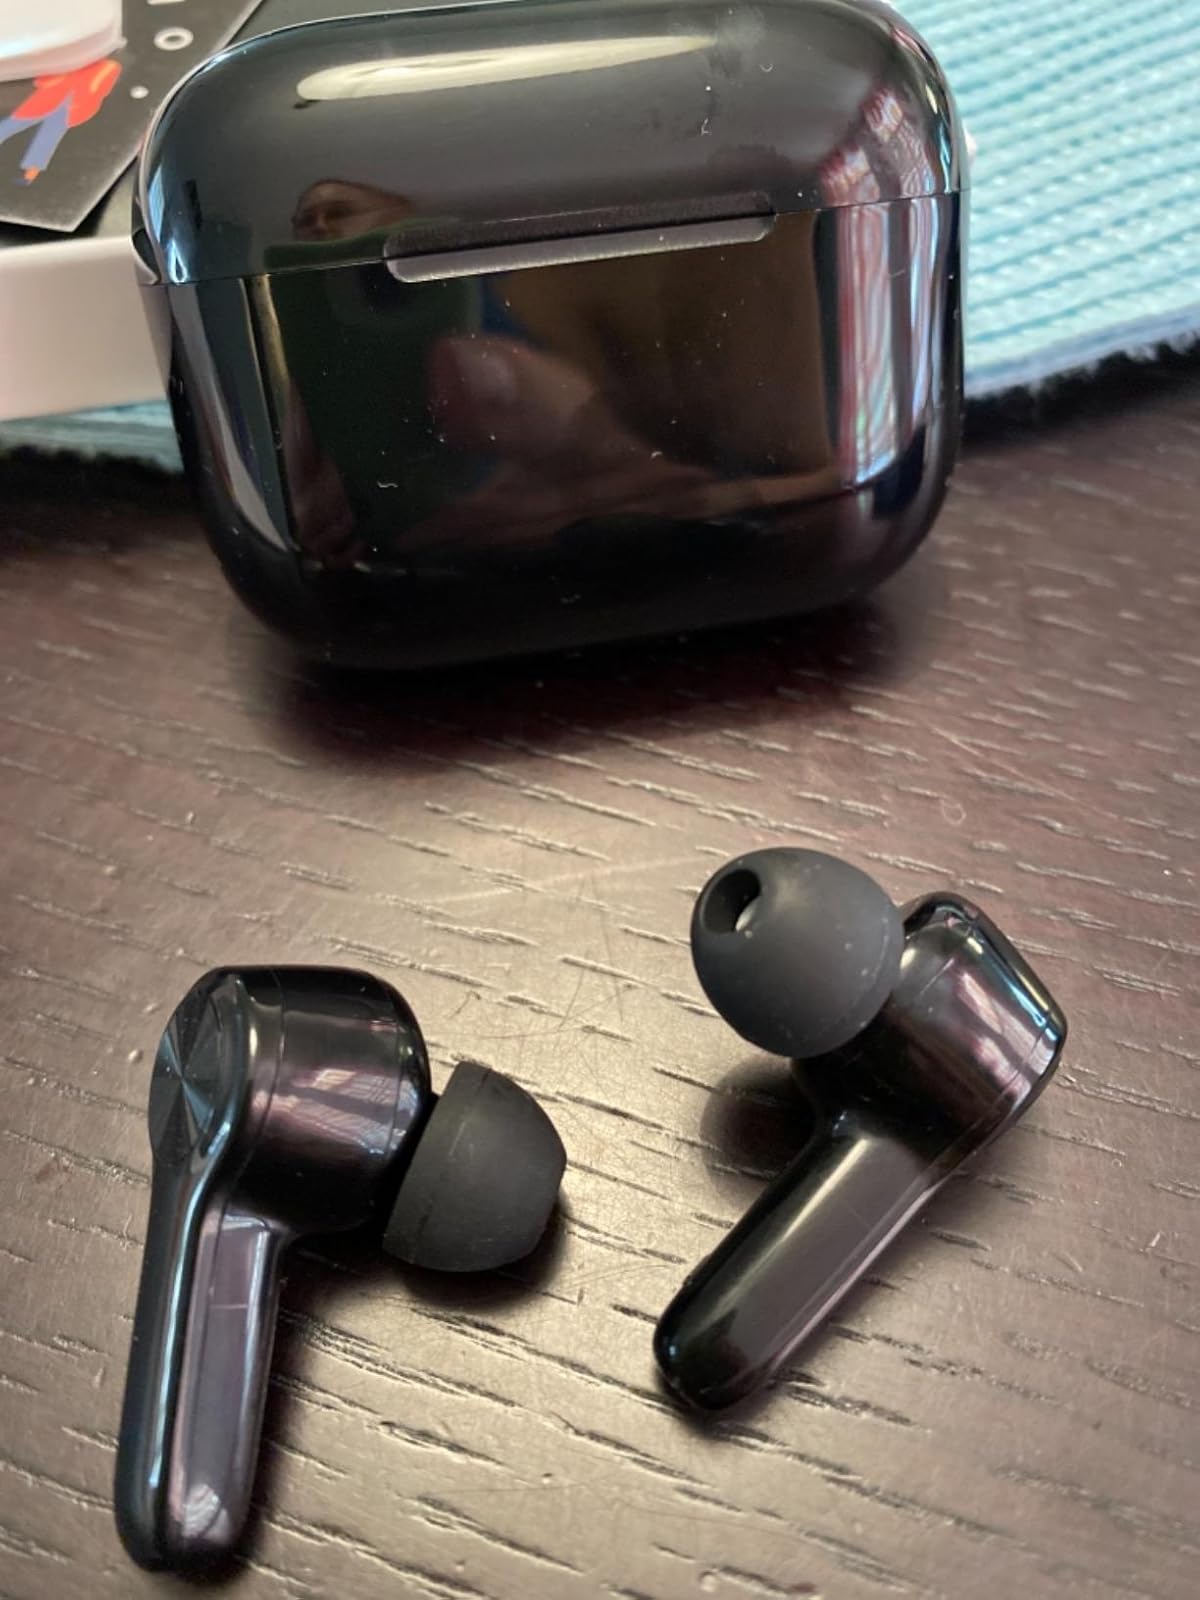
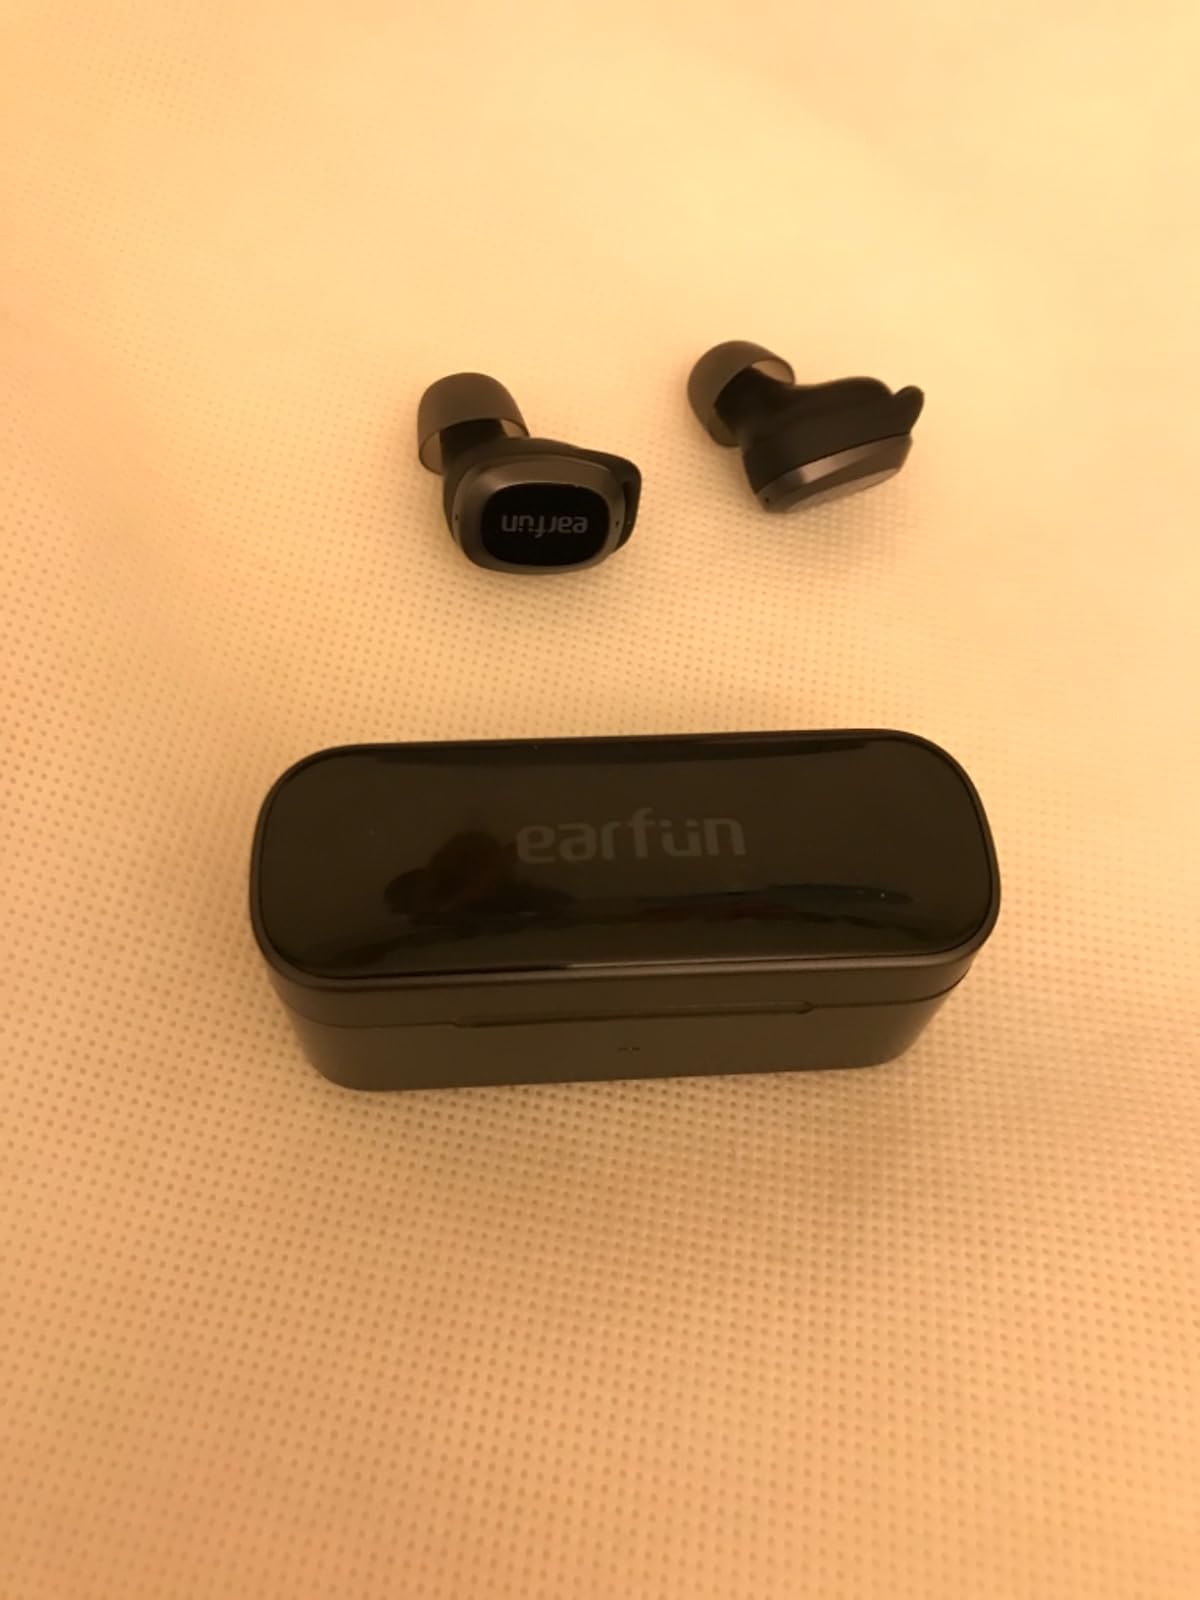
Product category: earbuds
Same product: no